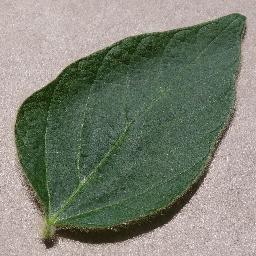
Label: Soybean___healthy